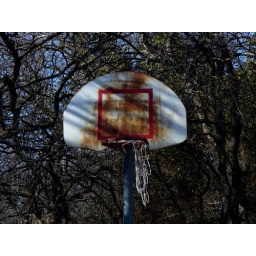
this old basket ball goal is in a little park on the north side of lake grapevine.